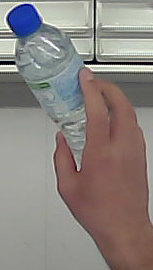
Product: nestle_water